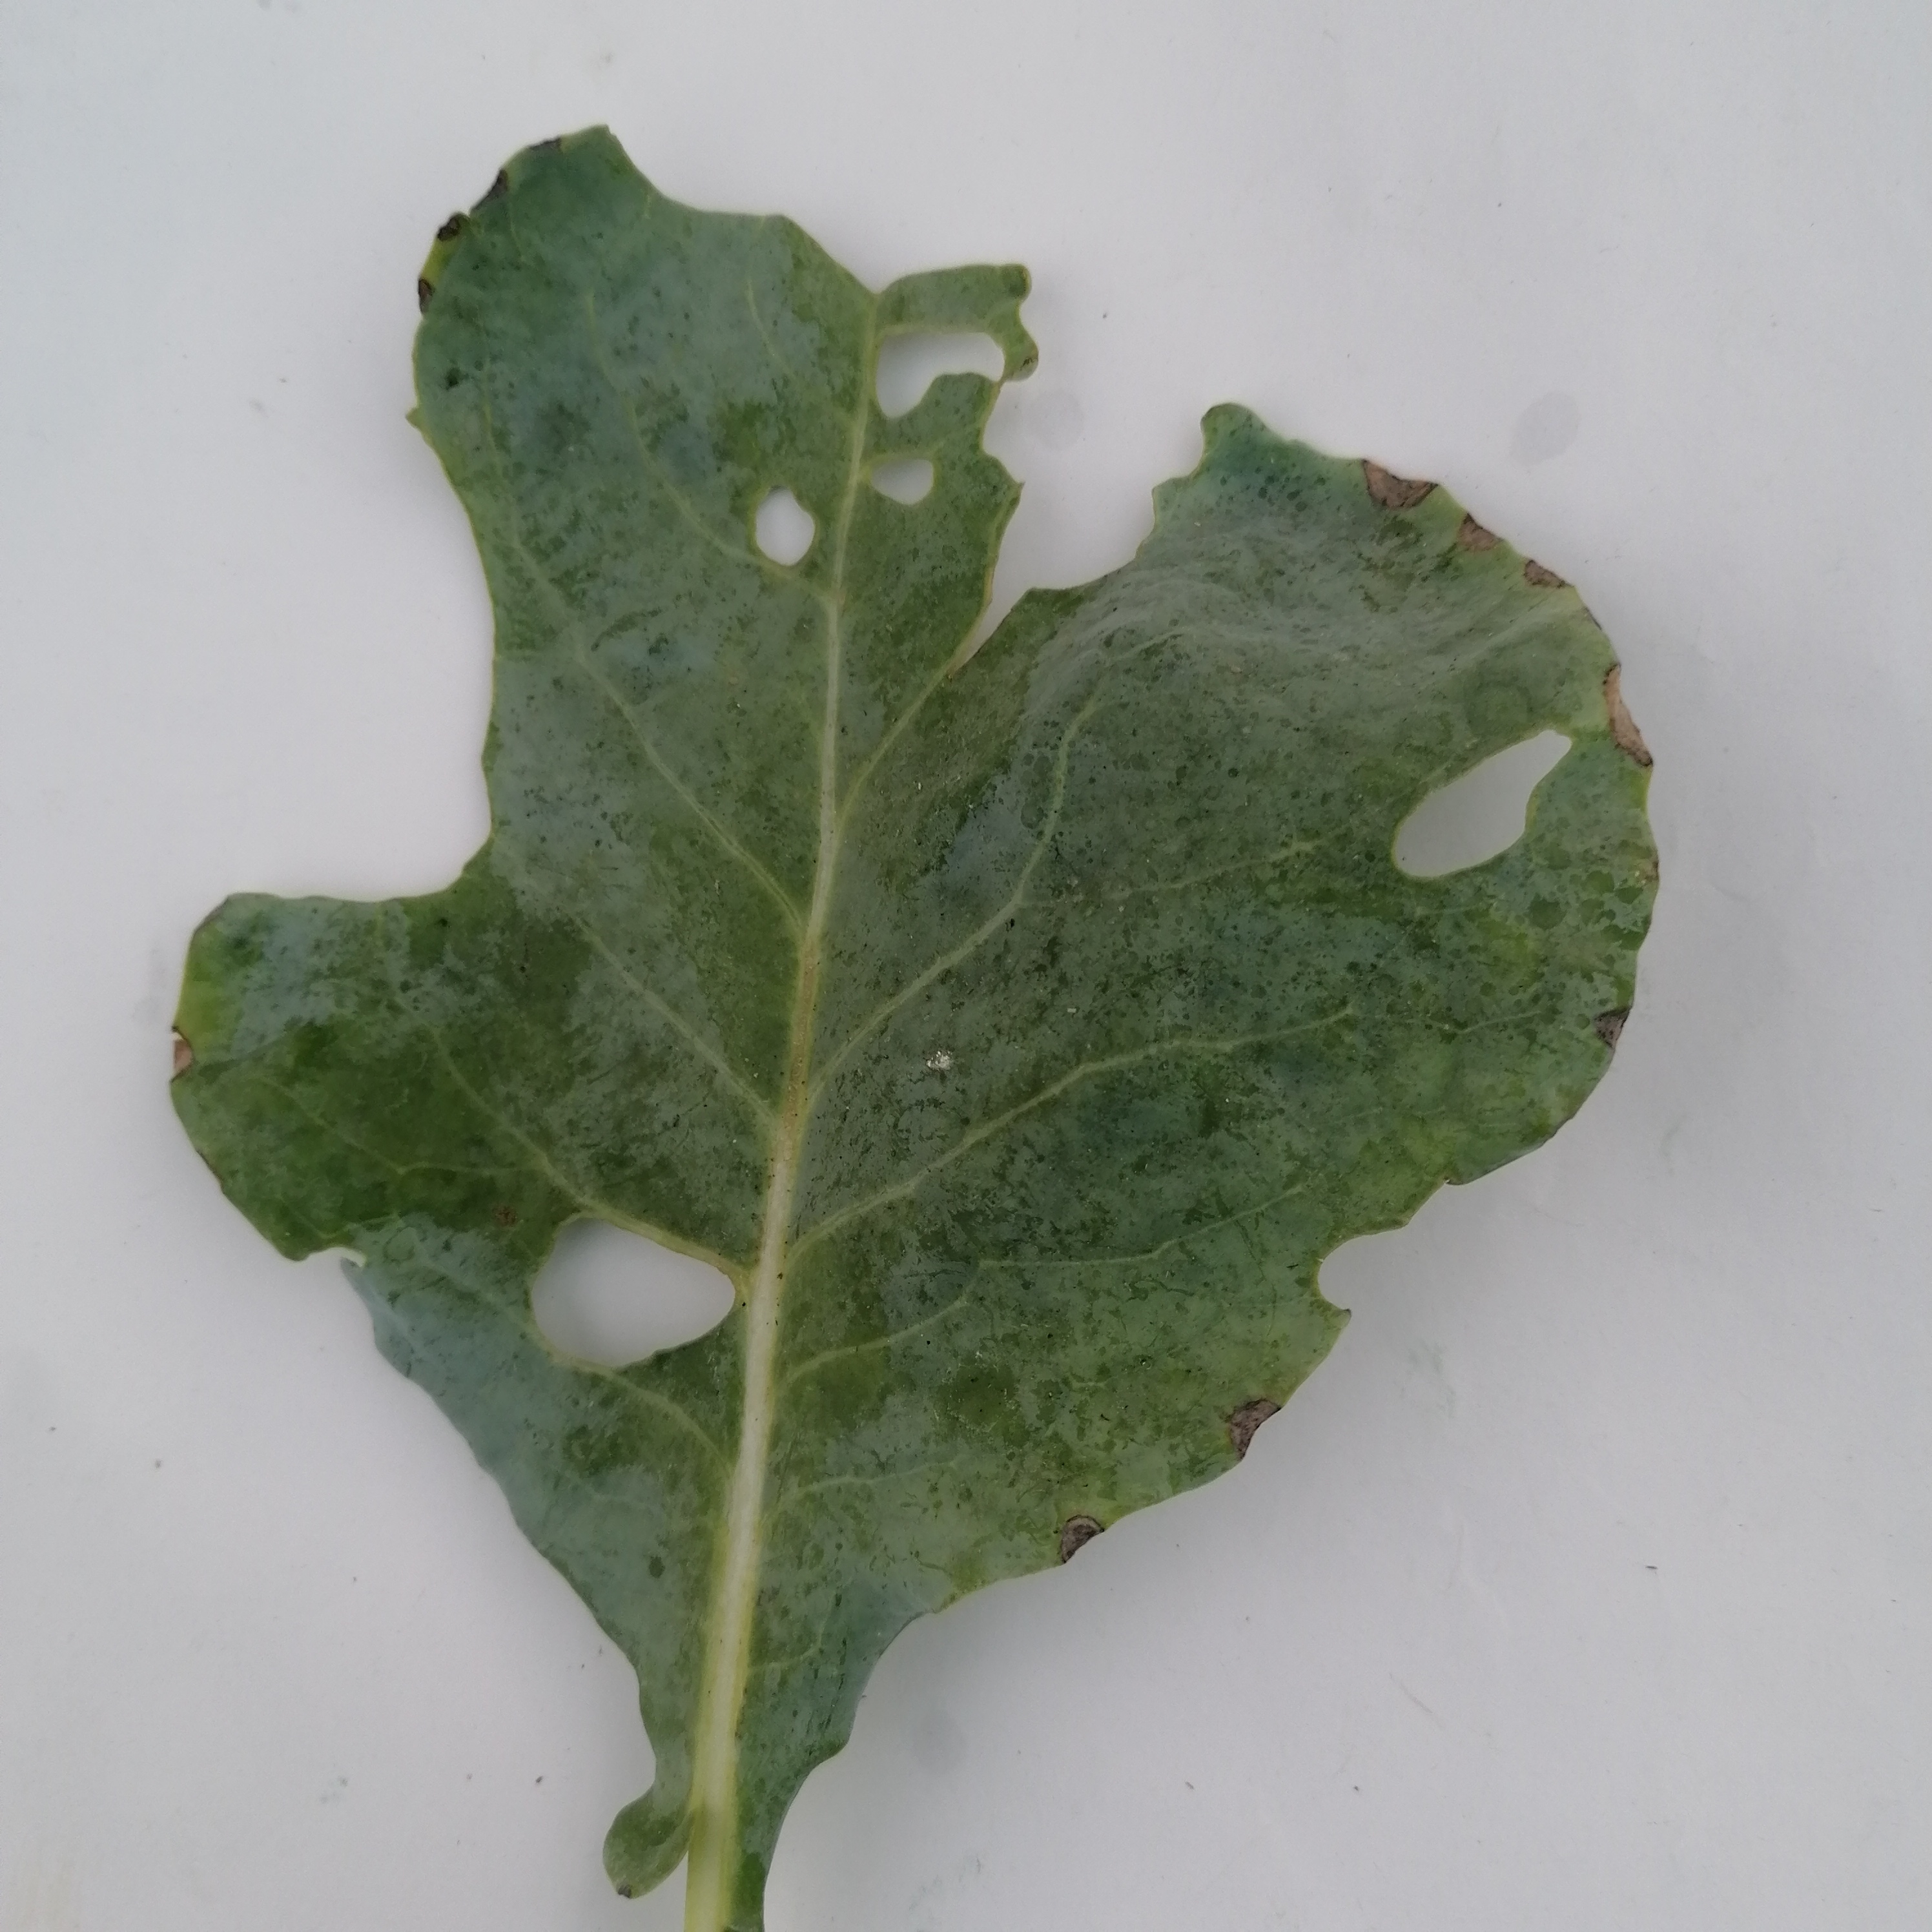
Label: Insect Hole